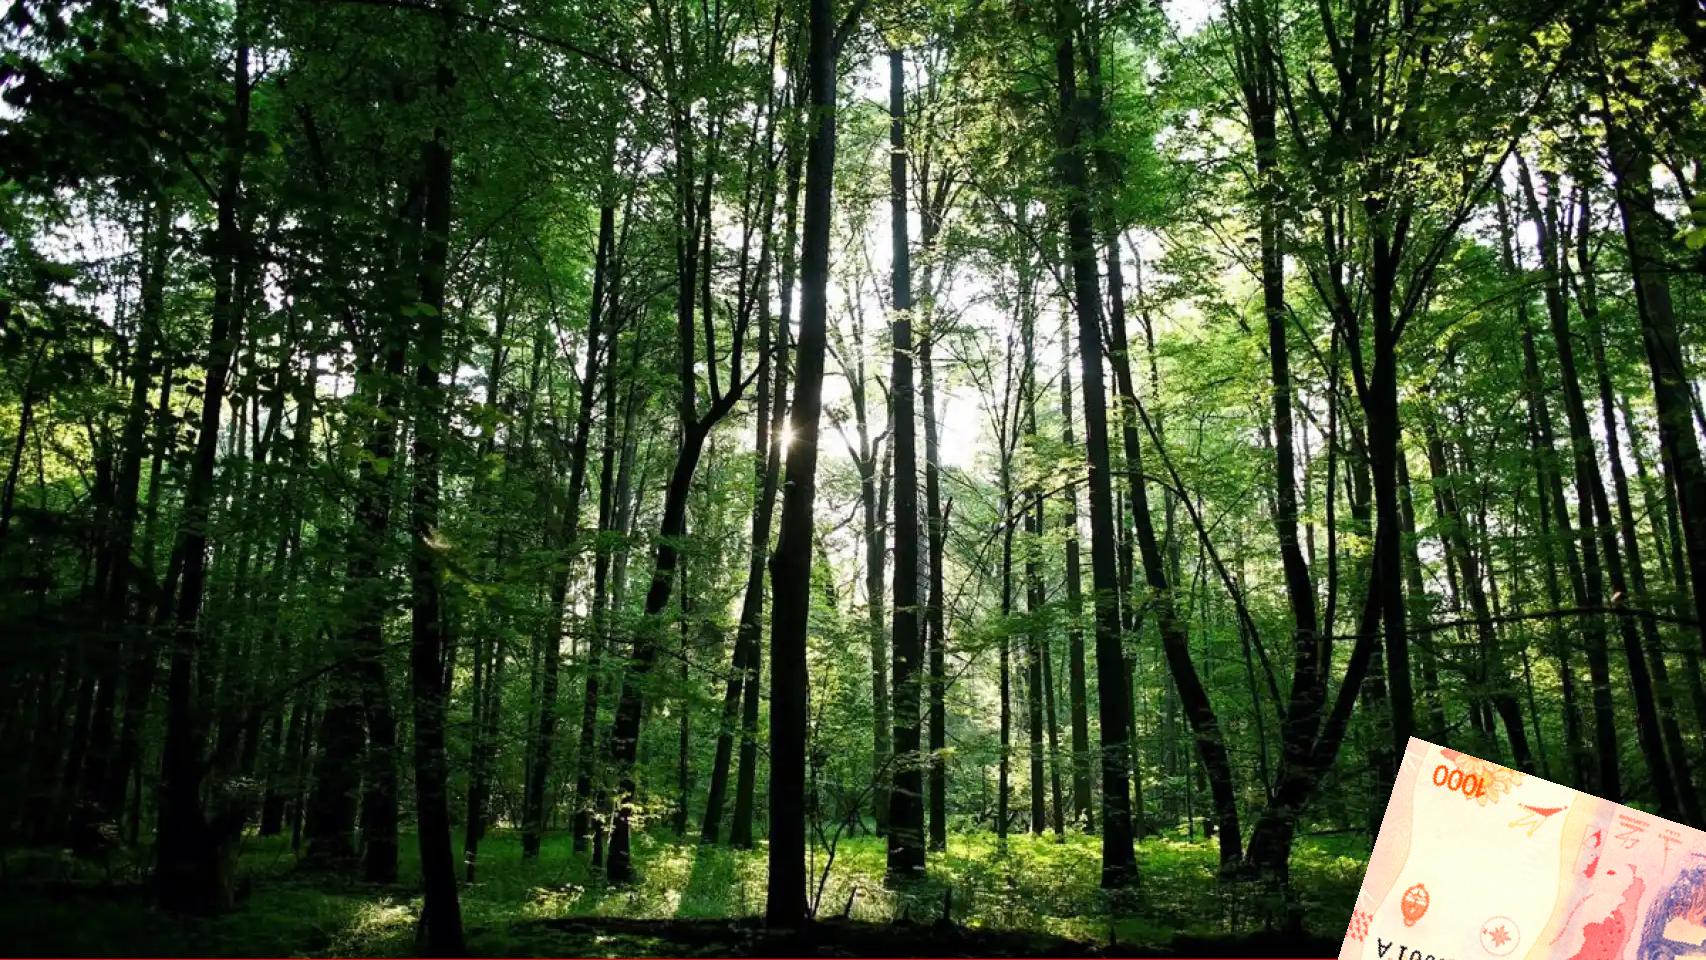
Denominación: 1000